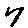
Label: 7